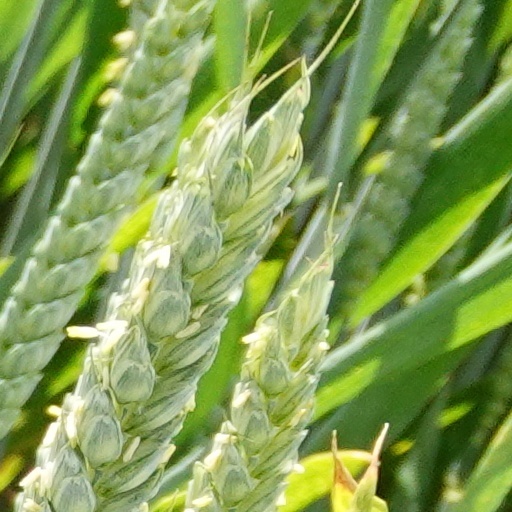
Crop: wheat